Blue Mountain Pottery

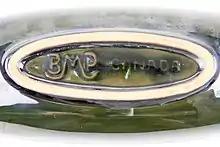
Logo on the bowl's bottom

Production of the red clay items with the distinctive glazing started in 1953–1954. The company went on to produce various types of pottery, from animal figurines to jugs, pots, and vases. One specialty item was a mug commemorating the Canadian Centennial in 1967. All of their products had the "BMP Canada" logo on the underside.